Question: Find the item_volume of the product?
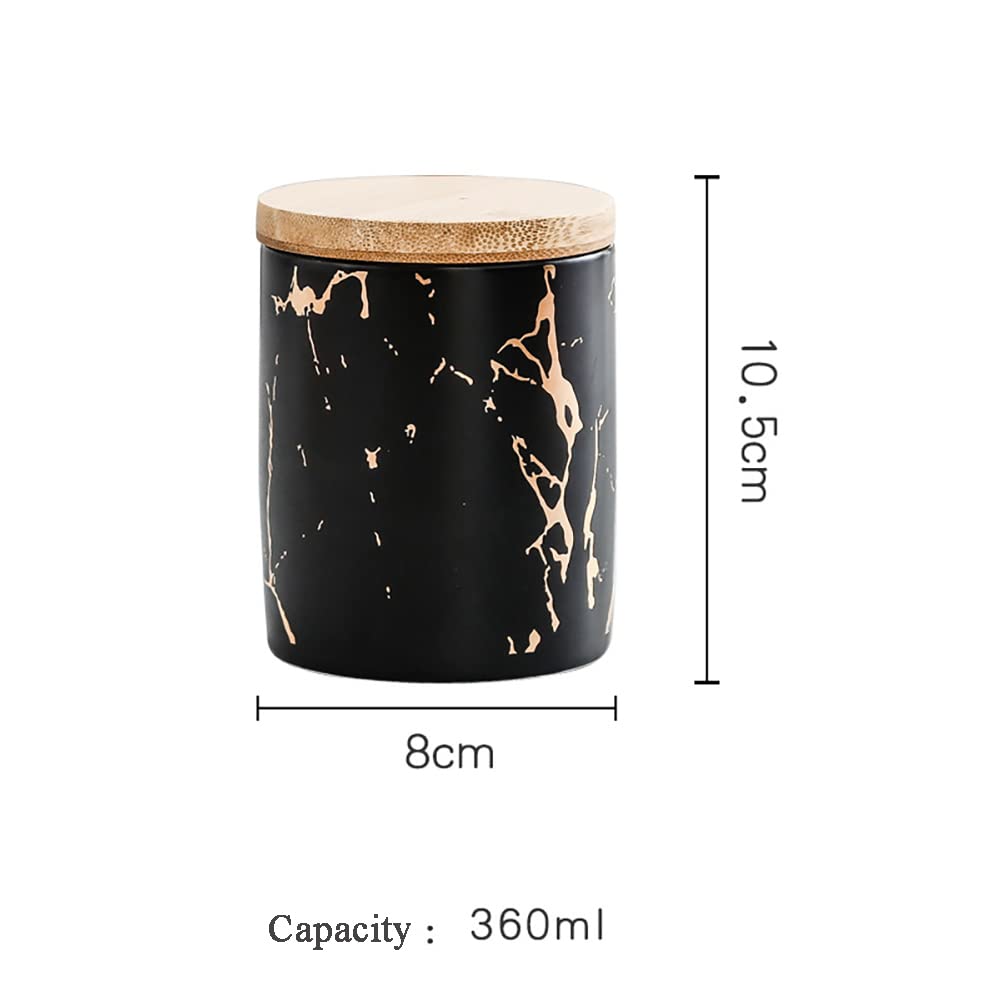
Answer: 360.0 millilitre